Bunaken National Park

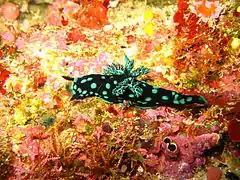
The nudibranch "Nembrotha cristata", a sea slug, Bunaken National Park

The area is densely populated, with 22 villages inside the park comprising about 35,000 people. Most locals work as fishermen or farmers cultivating coconut, sweet potato, banana or seaweed for export, while a small number are employed in tourism as dive guides, boat operators, and cottage staff. Tourism is strongly developed, with accommodation ranging from backpacker cottages to 5-star resorts. Between 2003 and 2006 the number of visitors ranged from 32,000 to 39,000 of which 8,000–10,000 were international visitors for each year.